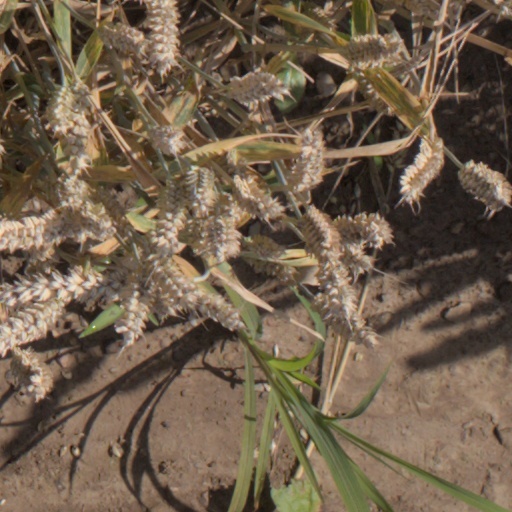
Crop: wheat